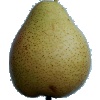
Label: pear_forelle